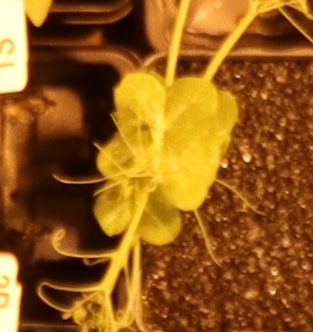
Label: Field Pea